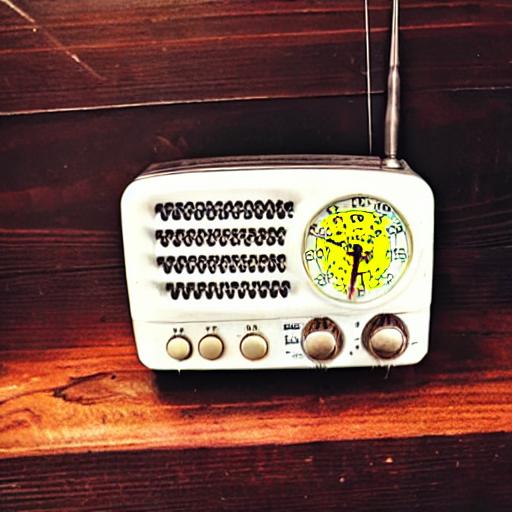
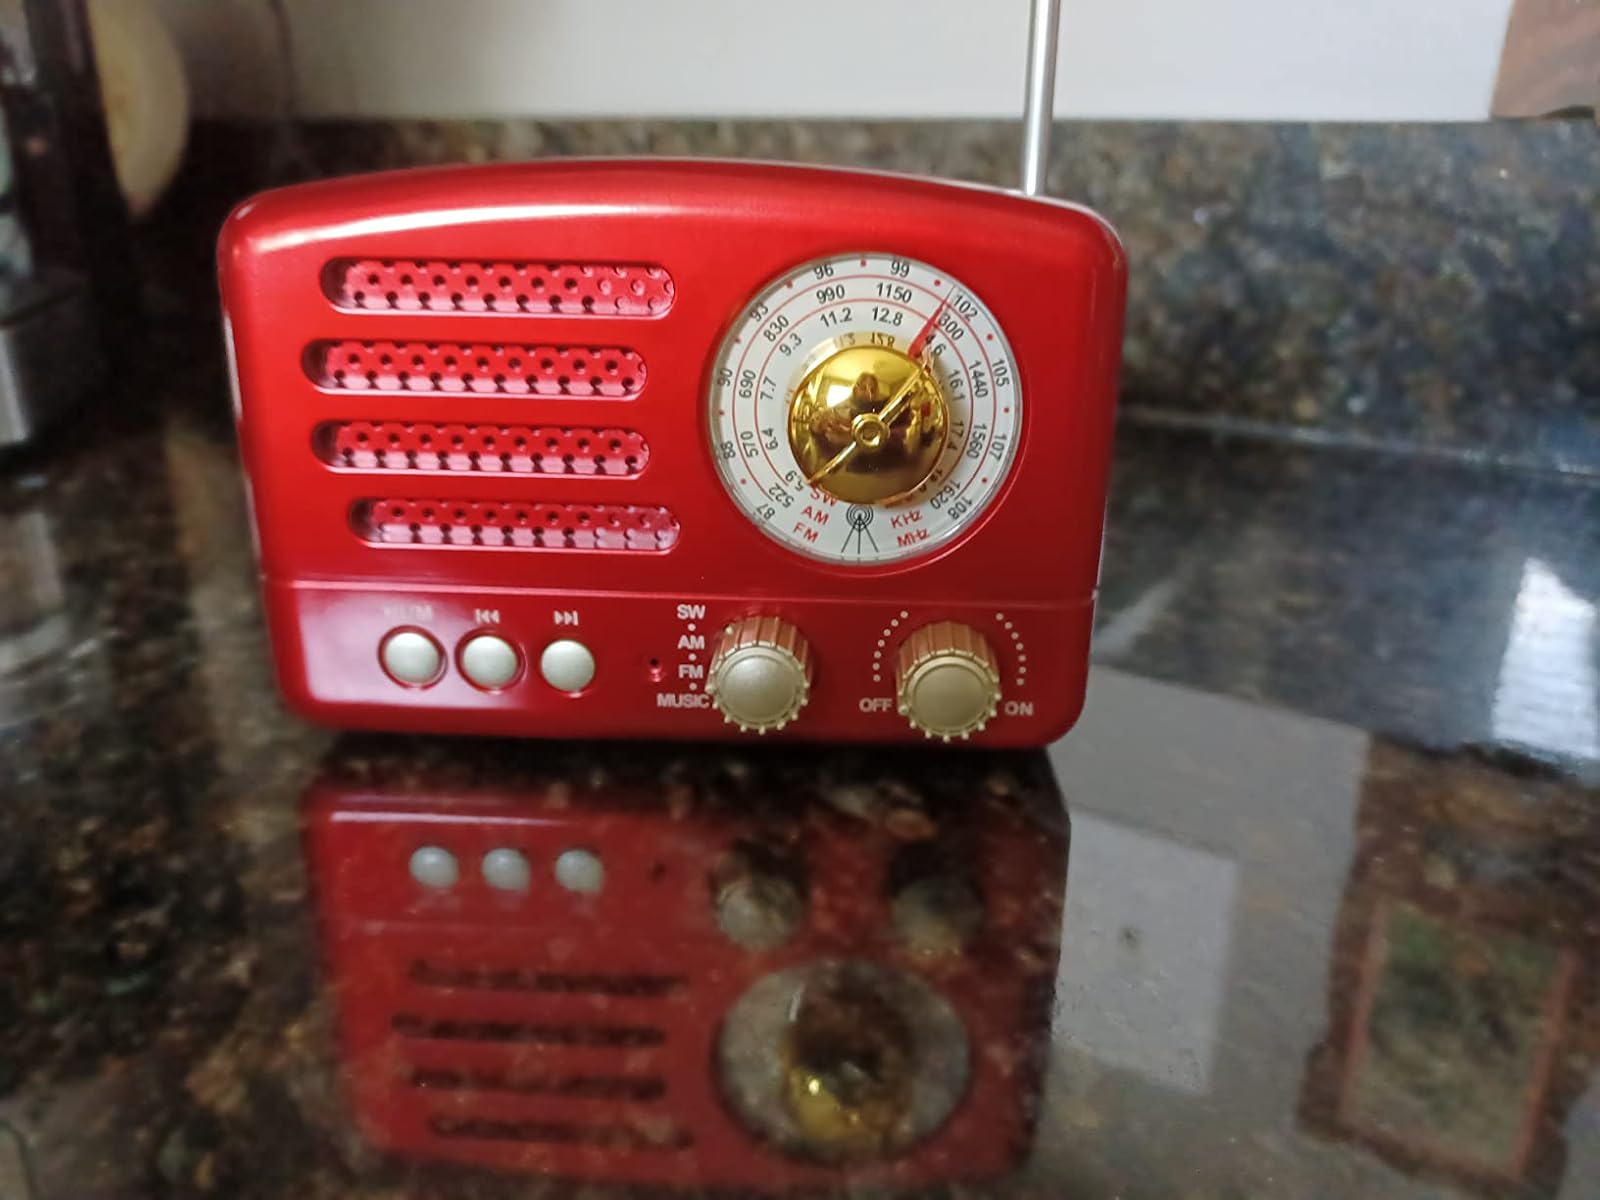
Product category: radio
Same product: no